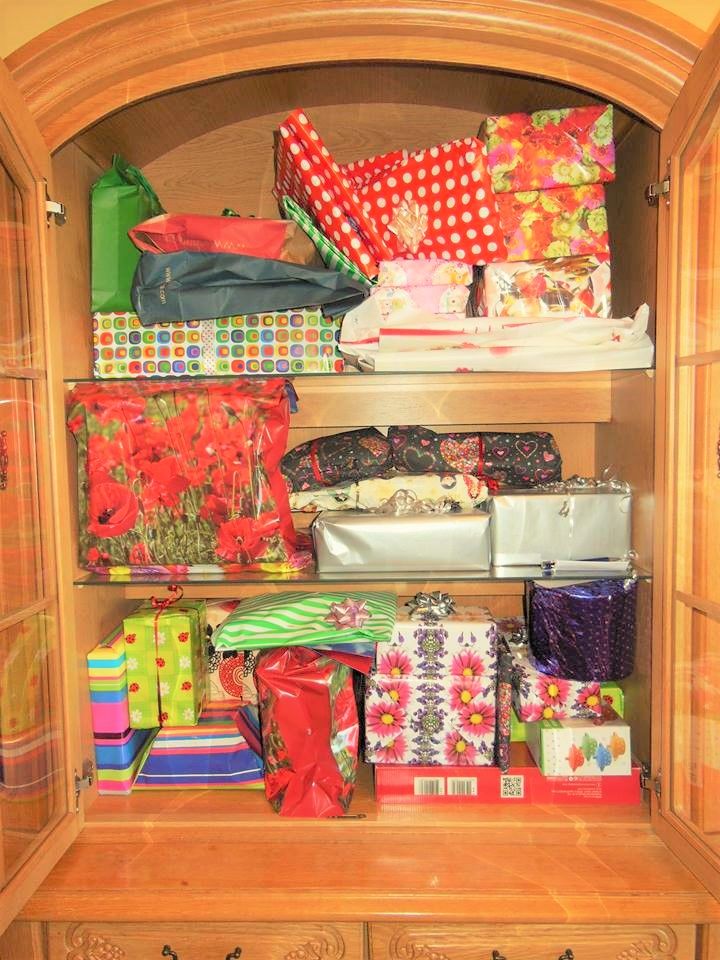
colorful gifts
The picture shows a wooden closet filled with colorful gifts wrapped in various colors. The cupboard doors have glass panels and, when opened reveal three shelves filled with colorful boxes. The gift wrapping papers are beautifully colored. Some gifts are in gift bags, while others are in carefully wrapped boxes. The overall scene creates a festive and joyful atmosphere.
The lighting in the photo appears bright, appearing to be from indoor lighting, perhaps an overhead light or a camera flash. The light highlights the vivid colors of the wrapping paper. The angle of the photo is straight, shot at eye level. This front-on perspective allows a clear view of the cupboard and emphasizes the frame in the photo, the details, variety, and colors of the gifts.
Labels: Closet, Cupboard, Furniture, Accessories, Bag, Handbag, First Aid, Indoors, Gifts, glass